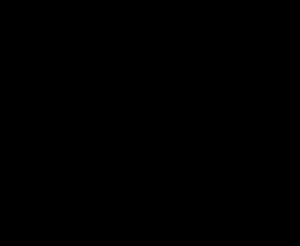
BTEX est l'abréviation des composés chimiques aromatiques suivants :